Malta Jazz Festival

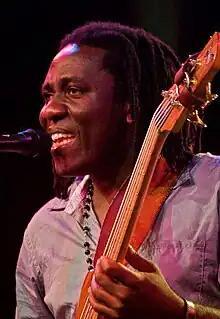
Richard Bona at the Malta Jazz Festival 2010.

The festival was established in 1990 by Charles 'City' Gatt and has featured world-renowned jazz musicians such as Wayne Shorter, John Patitucci, Diana Krall, Chick Corea, Al Di Meola, Natalie Cole, Betty Carter, Michel Petrucciani, Richard Bona and Mike Stern.